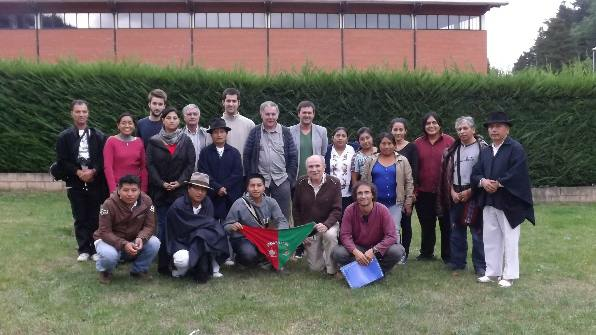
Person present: Yes